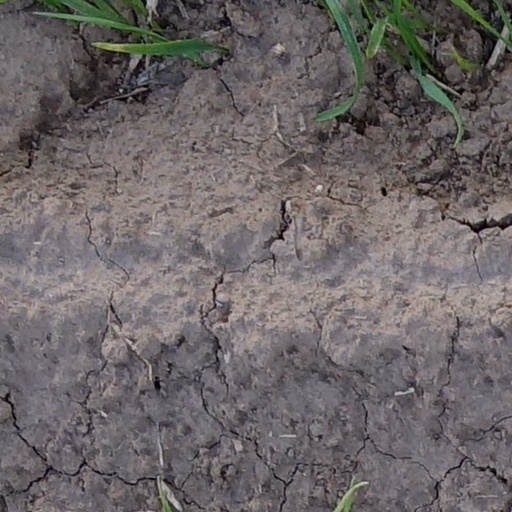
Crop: wheat